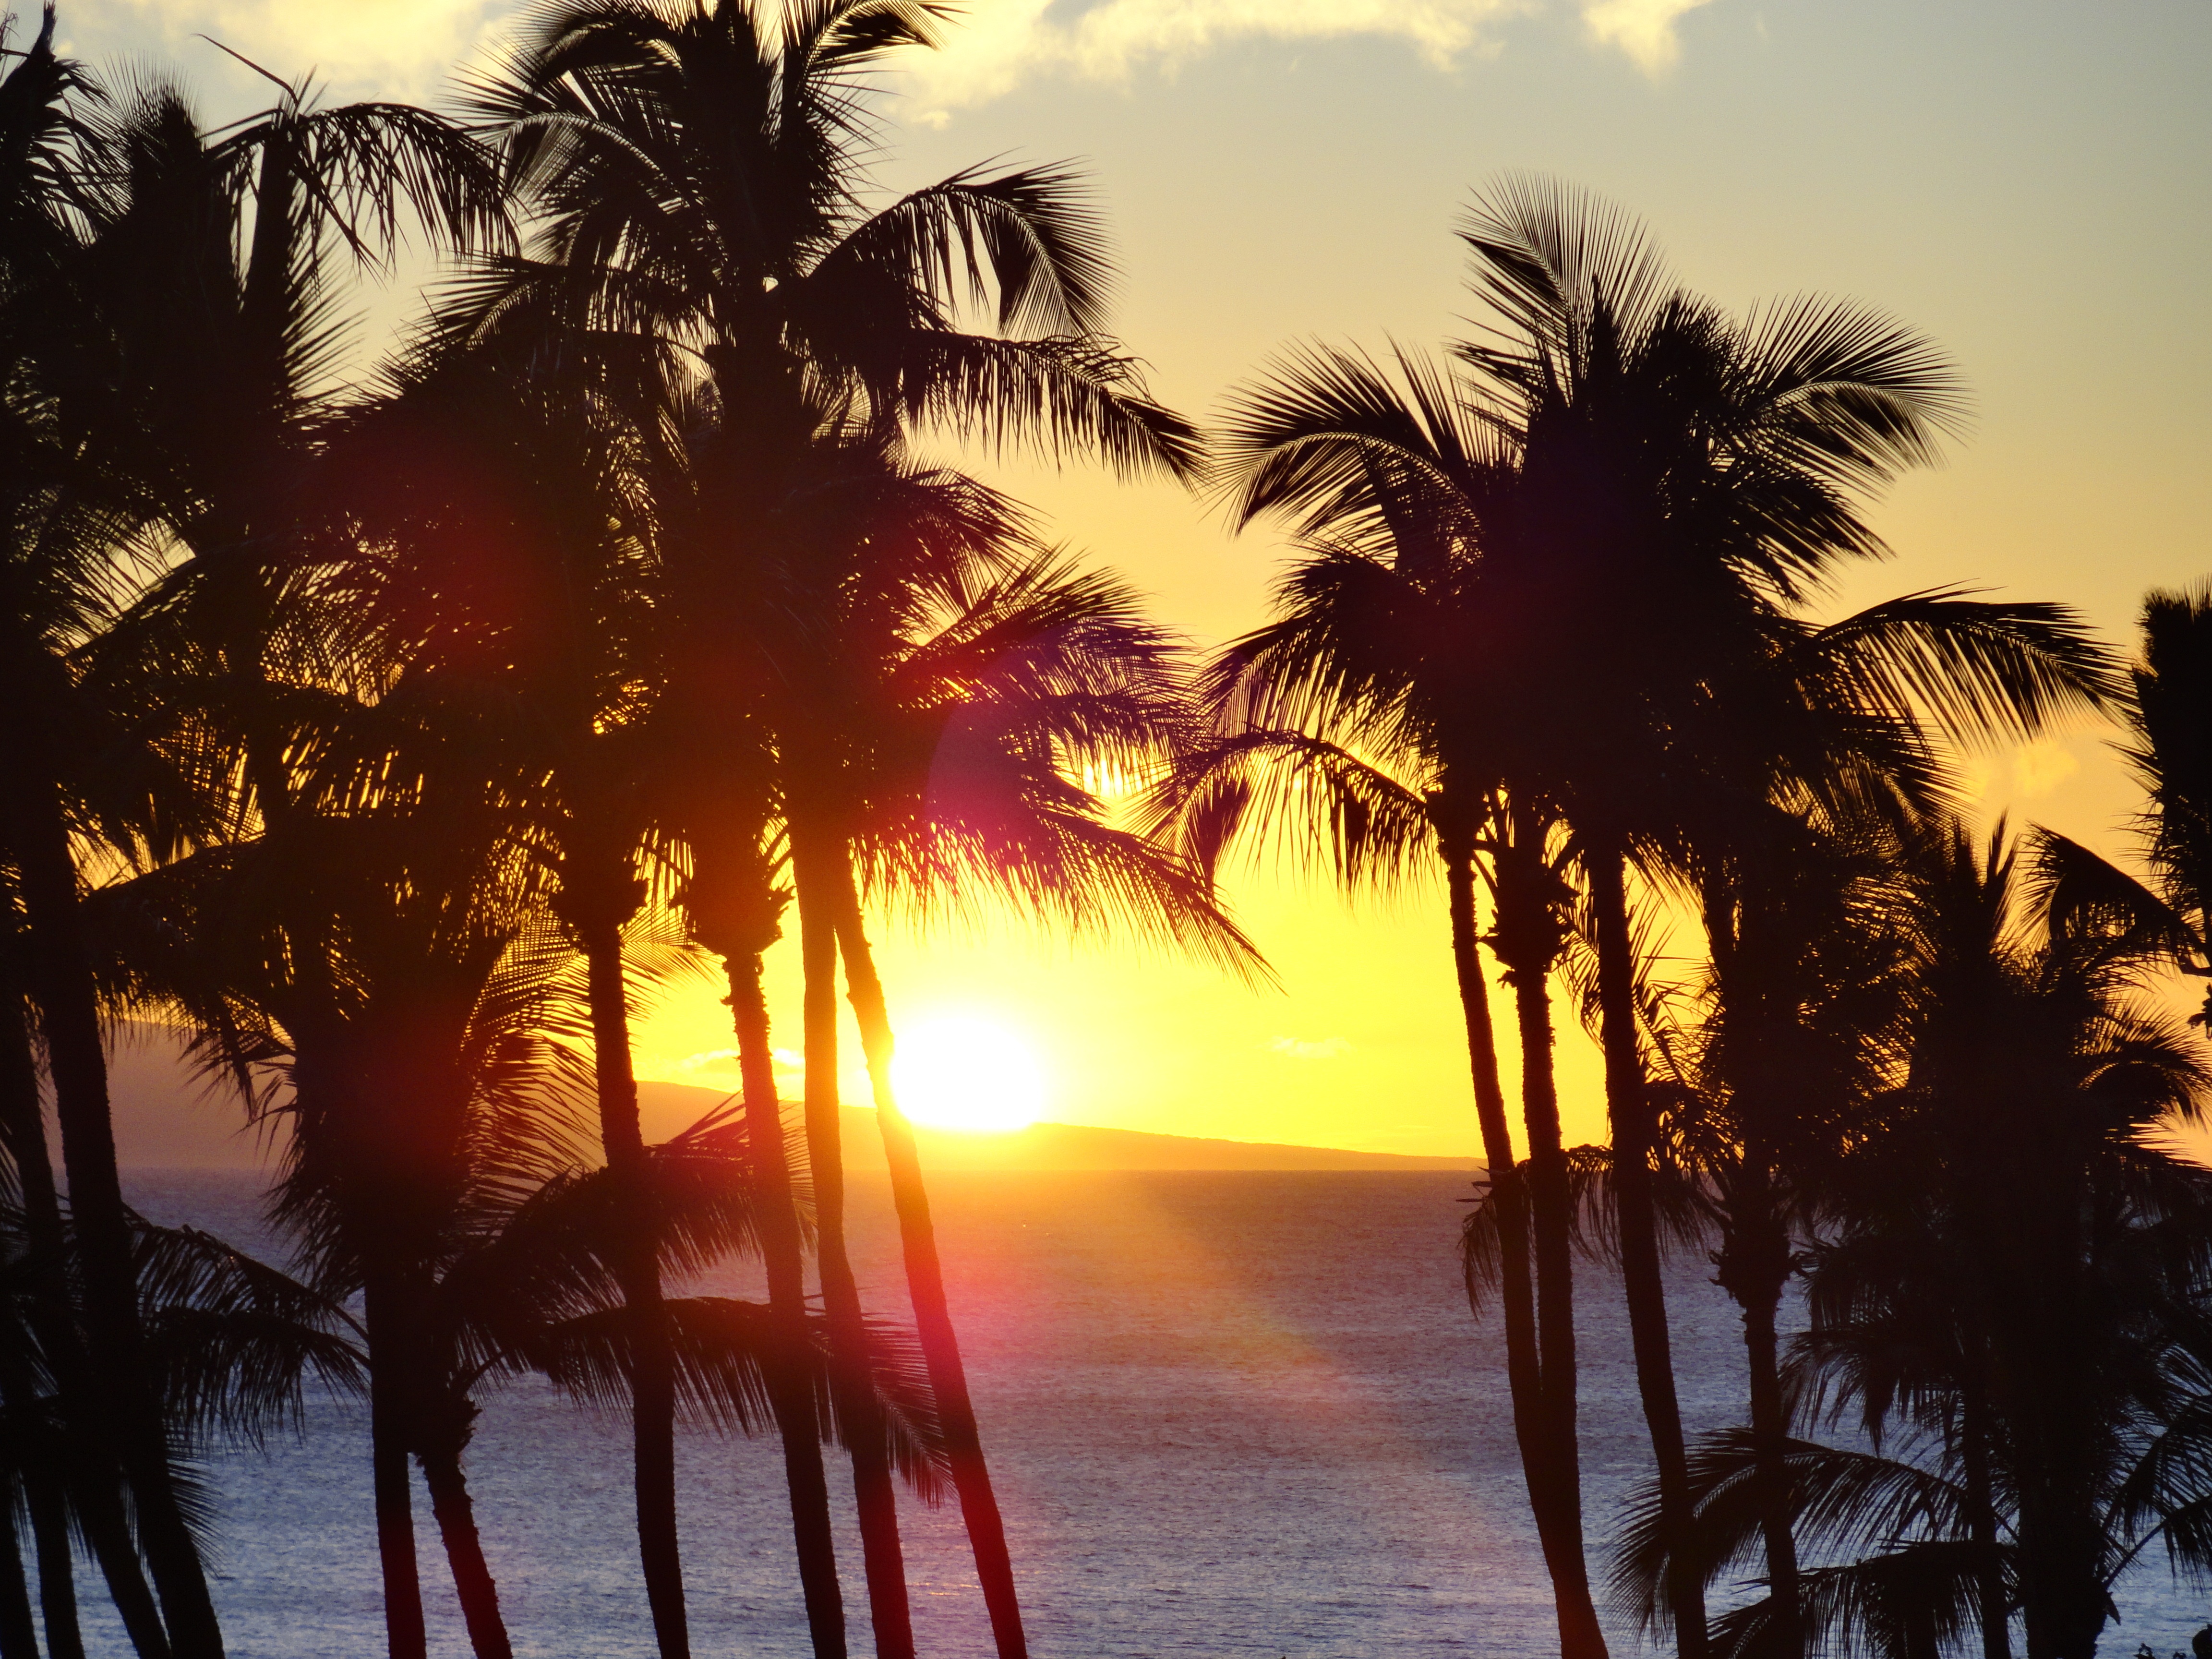
beach, sea, tree, water, nature, outdoor, ocean, sky, sun, sunrise, sunset, palm tree, sunlight, morning, dawn, summer, vacation, travel, dusk, evening, relax, palm, tropical, natural, island, hawaii, leisure, sunny, resort, beach sunset, beach fun, tropical beach, woody plant, arecales, palm family